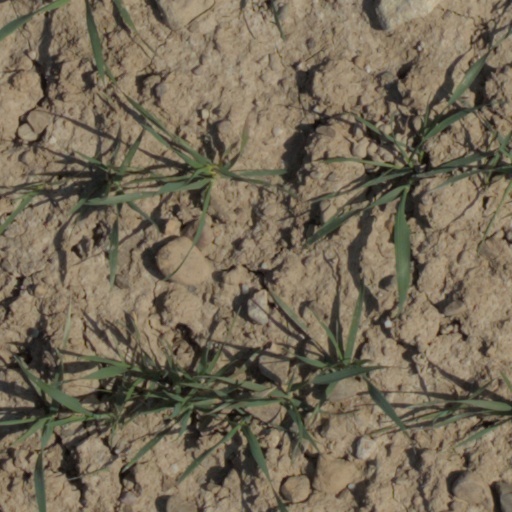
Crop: wheat